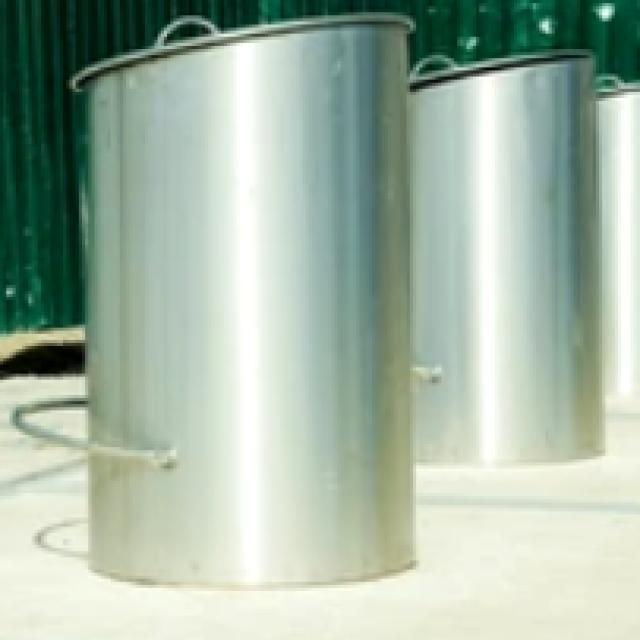
Label: Metal